Bridge

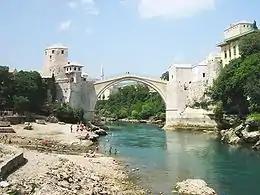
The World Heritage Site of Stari Most (Old Bridge) gives its name to the city of Mostar in Bosnia and Herzegovina

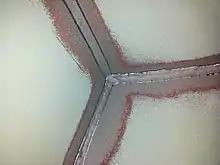
A highway bridge treated with high-frequency impact treatment

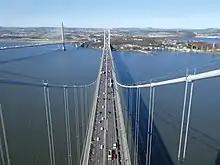
Traffic on Forth Road Bridge in Scotland prior to its opening to general traffic; traffic has now been moved to the Queensferry Crossing (on left)

The materials used to build the structure are also used to categorize bridges. Until the end of the 18th century, bridges were made out of timber, stone and masonry. Modern bridges are currently built in concrete, steel, fiber reinforced polymers (FRP), stainless steel or combinations of those materials. Living bridges have been constructed of live plants such as "Ficus elastica" tree roots in India and wisteria vines in Japan.